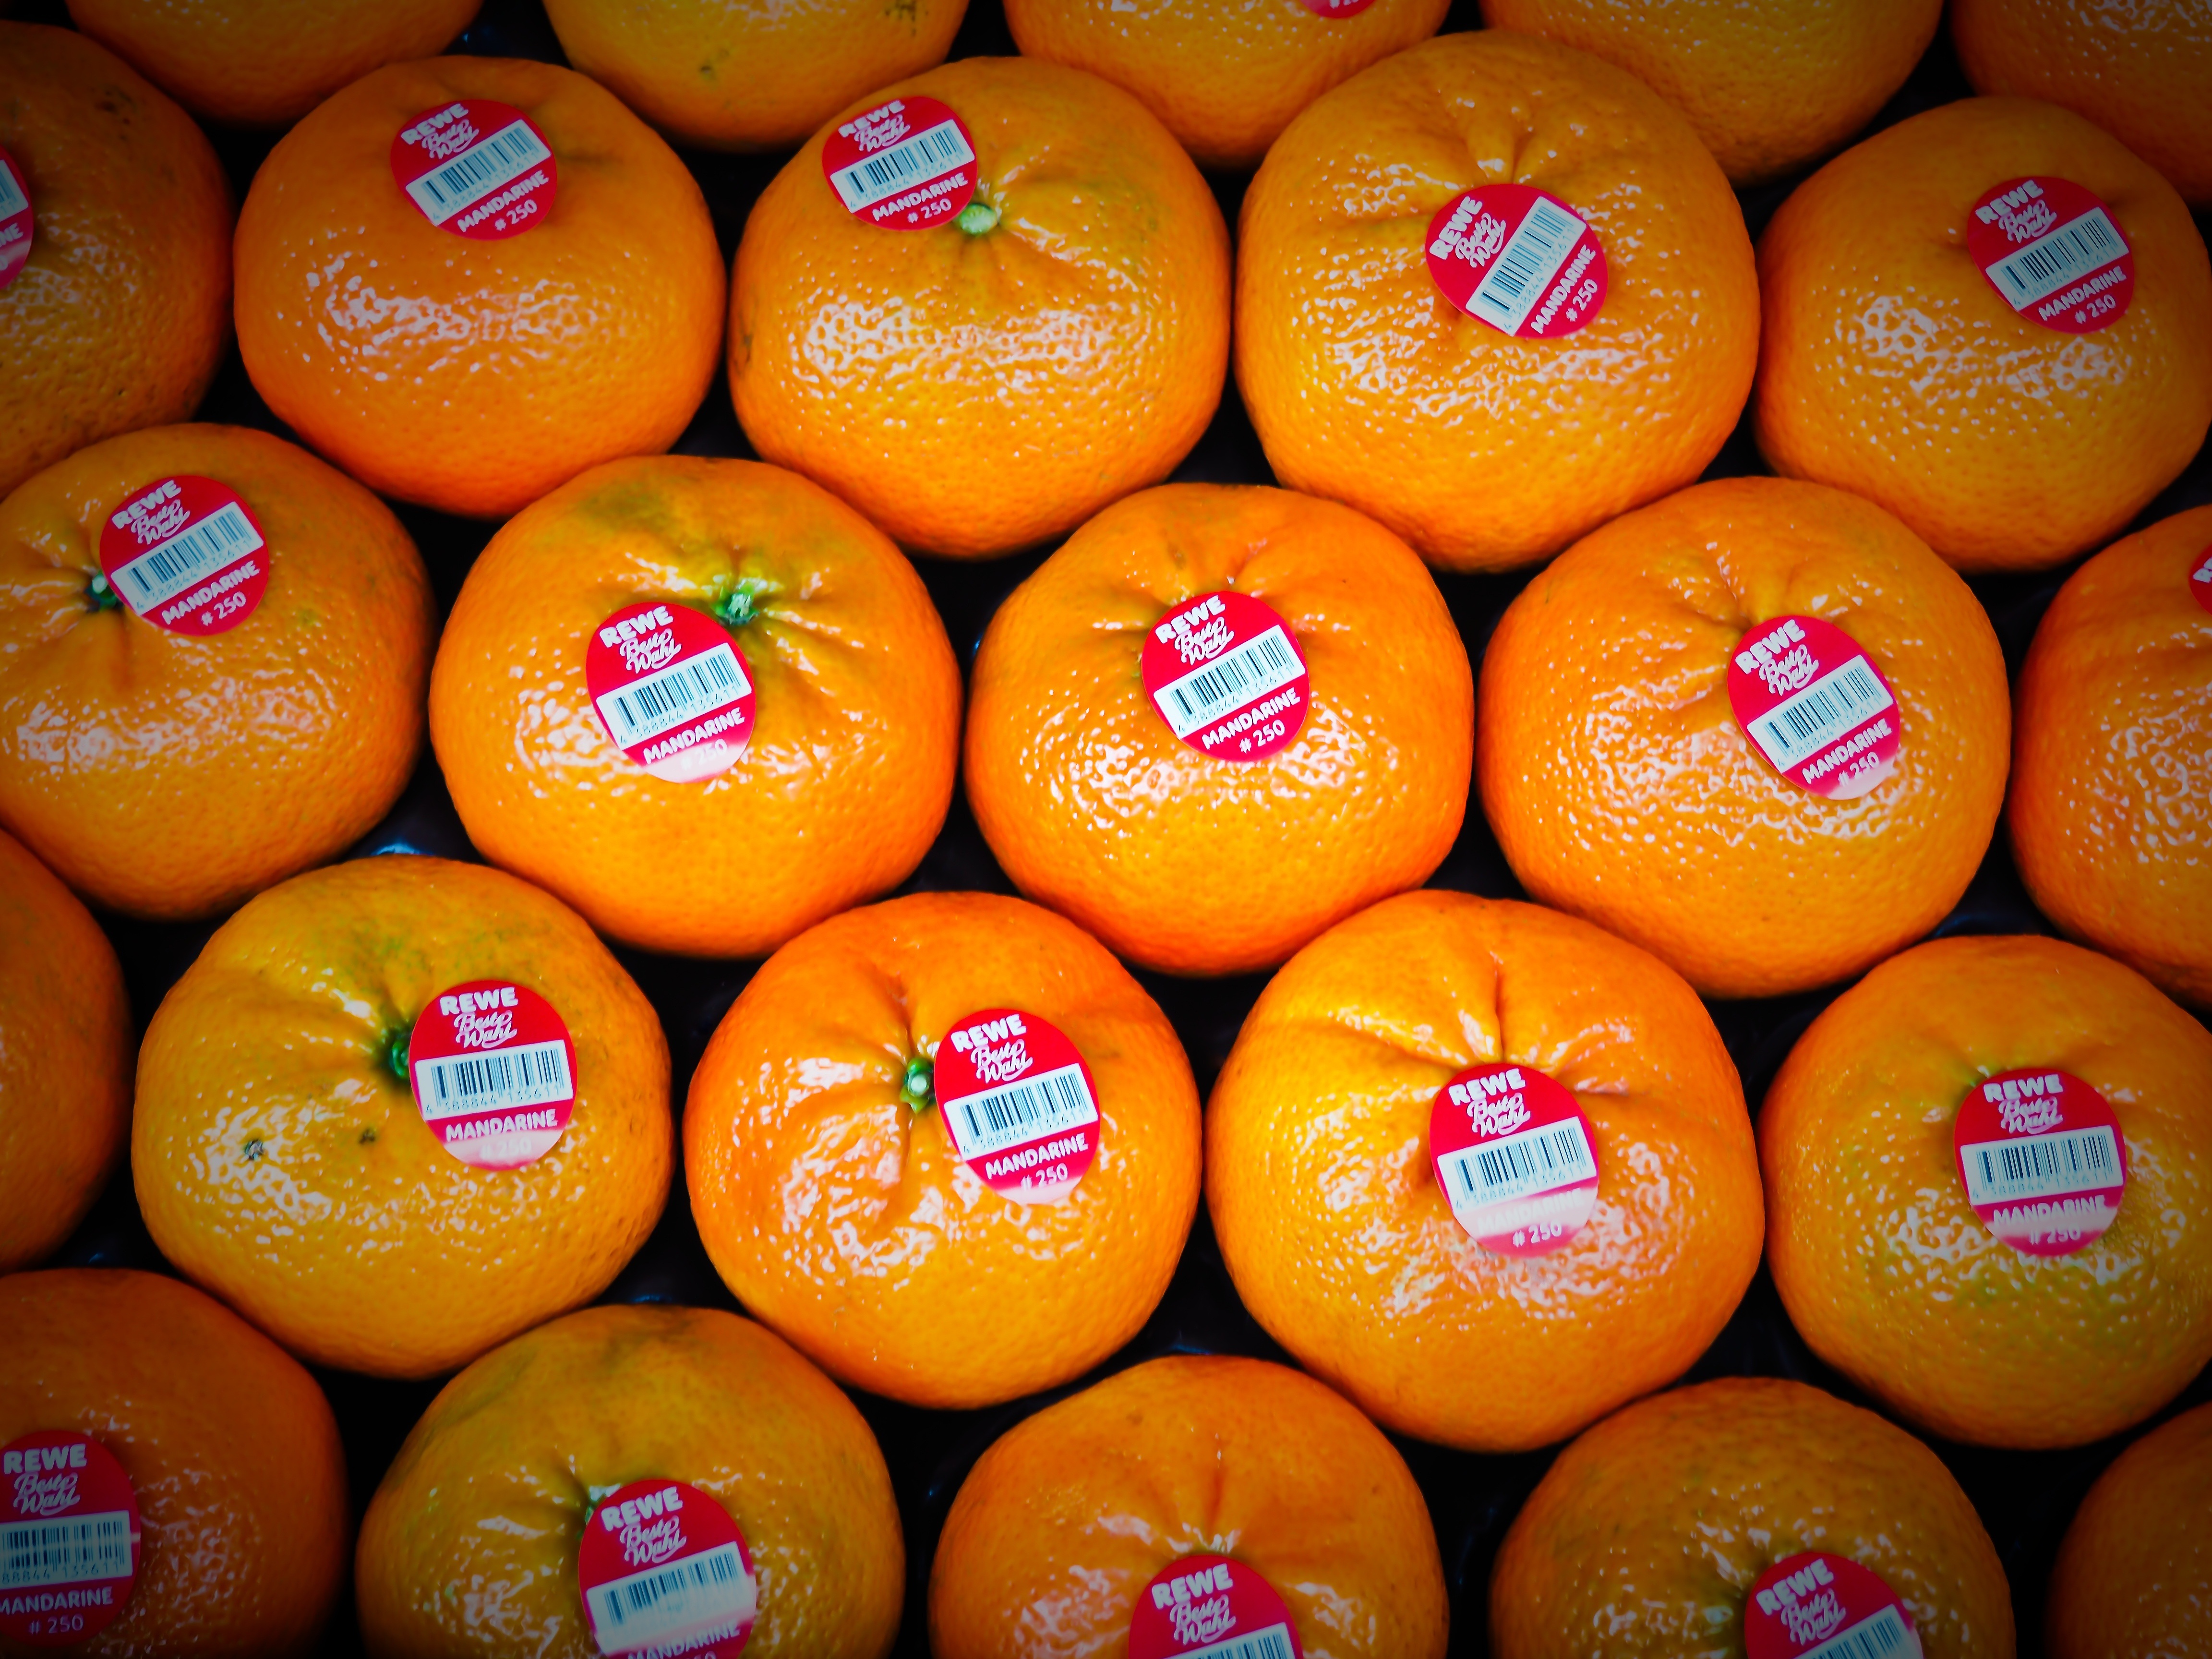
nature, plant, fruit, sweet, orange, food, produce, healthy, market stall, fruits, tangerine, clementine, vegetarian food, vitamins, oranges, citrus, citrus fruits, fruit stand, flowering plant, vitamin c, bitter orange, mandarin orange, land plant, tangelo, valencia orange